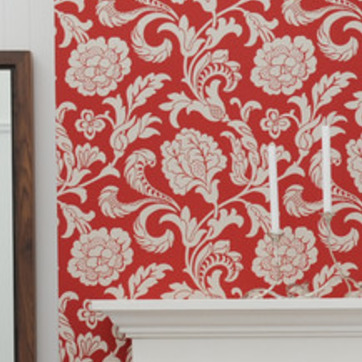
Material: wallpaper